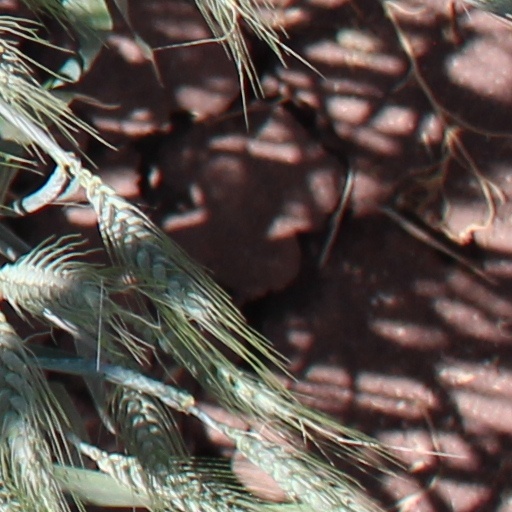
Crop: wheat